Socrates N. Sherman

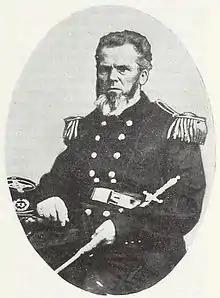
Socrates N. Sherman, Member of Congress from New York, as Assistant Surgeon of the 34th New York Infantry Regiment.

Socrates Norton Sherman (July 22, 1801 – February 1, 1873) was a U.S. Representative from New York, a physician, and an officer in the Union Army during the American Civil War.